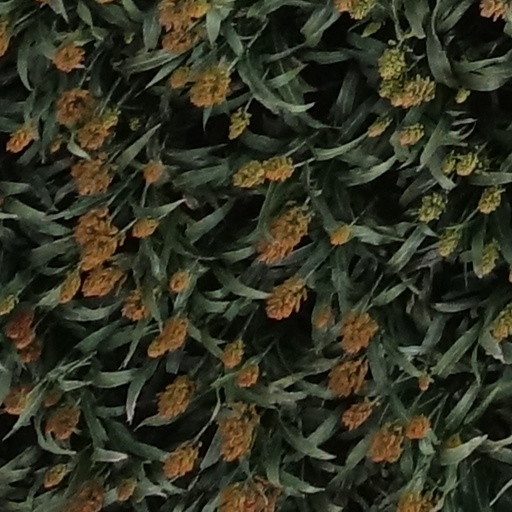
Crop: sorghum